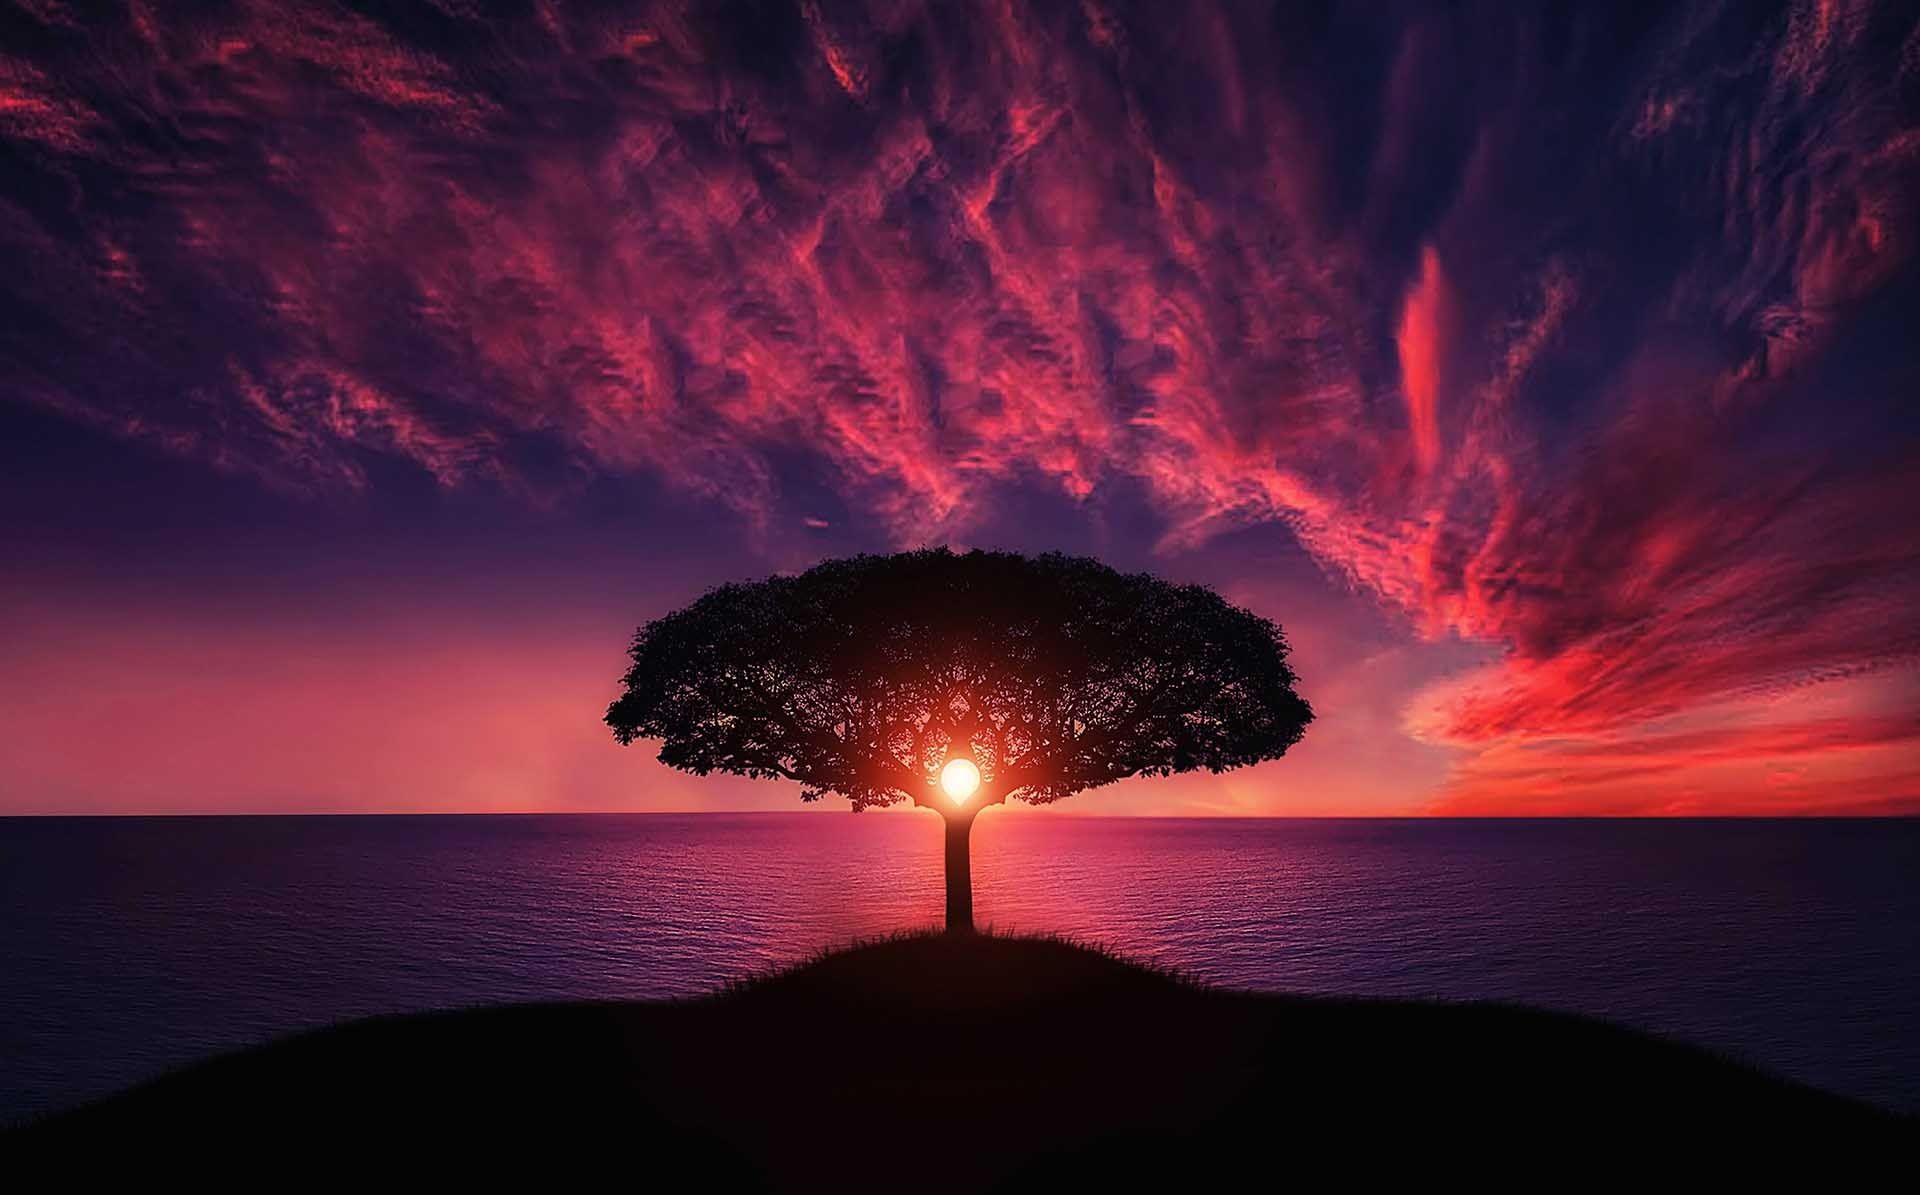
landscape, sea, tree, nature, ocean, horizon, cloud, sky, sun, sunrise, sunset, night, sunlight, dawn, dusk, evening, romantic, moonlight, afterglow, geological phenomenon